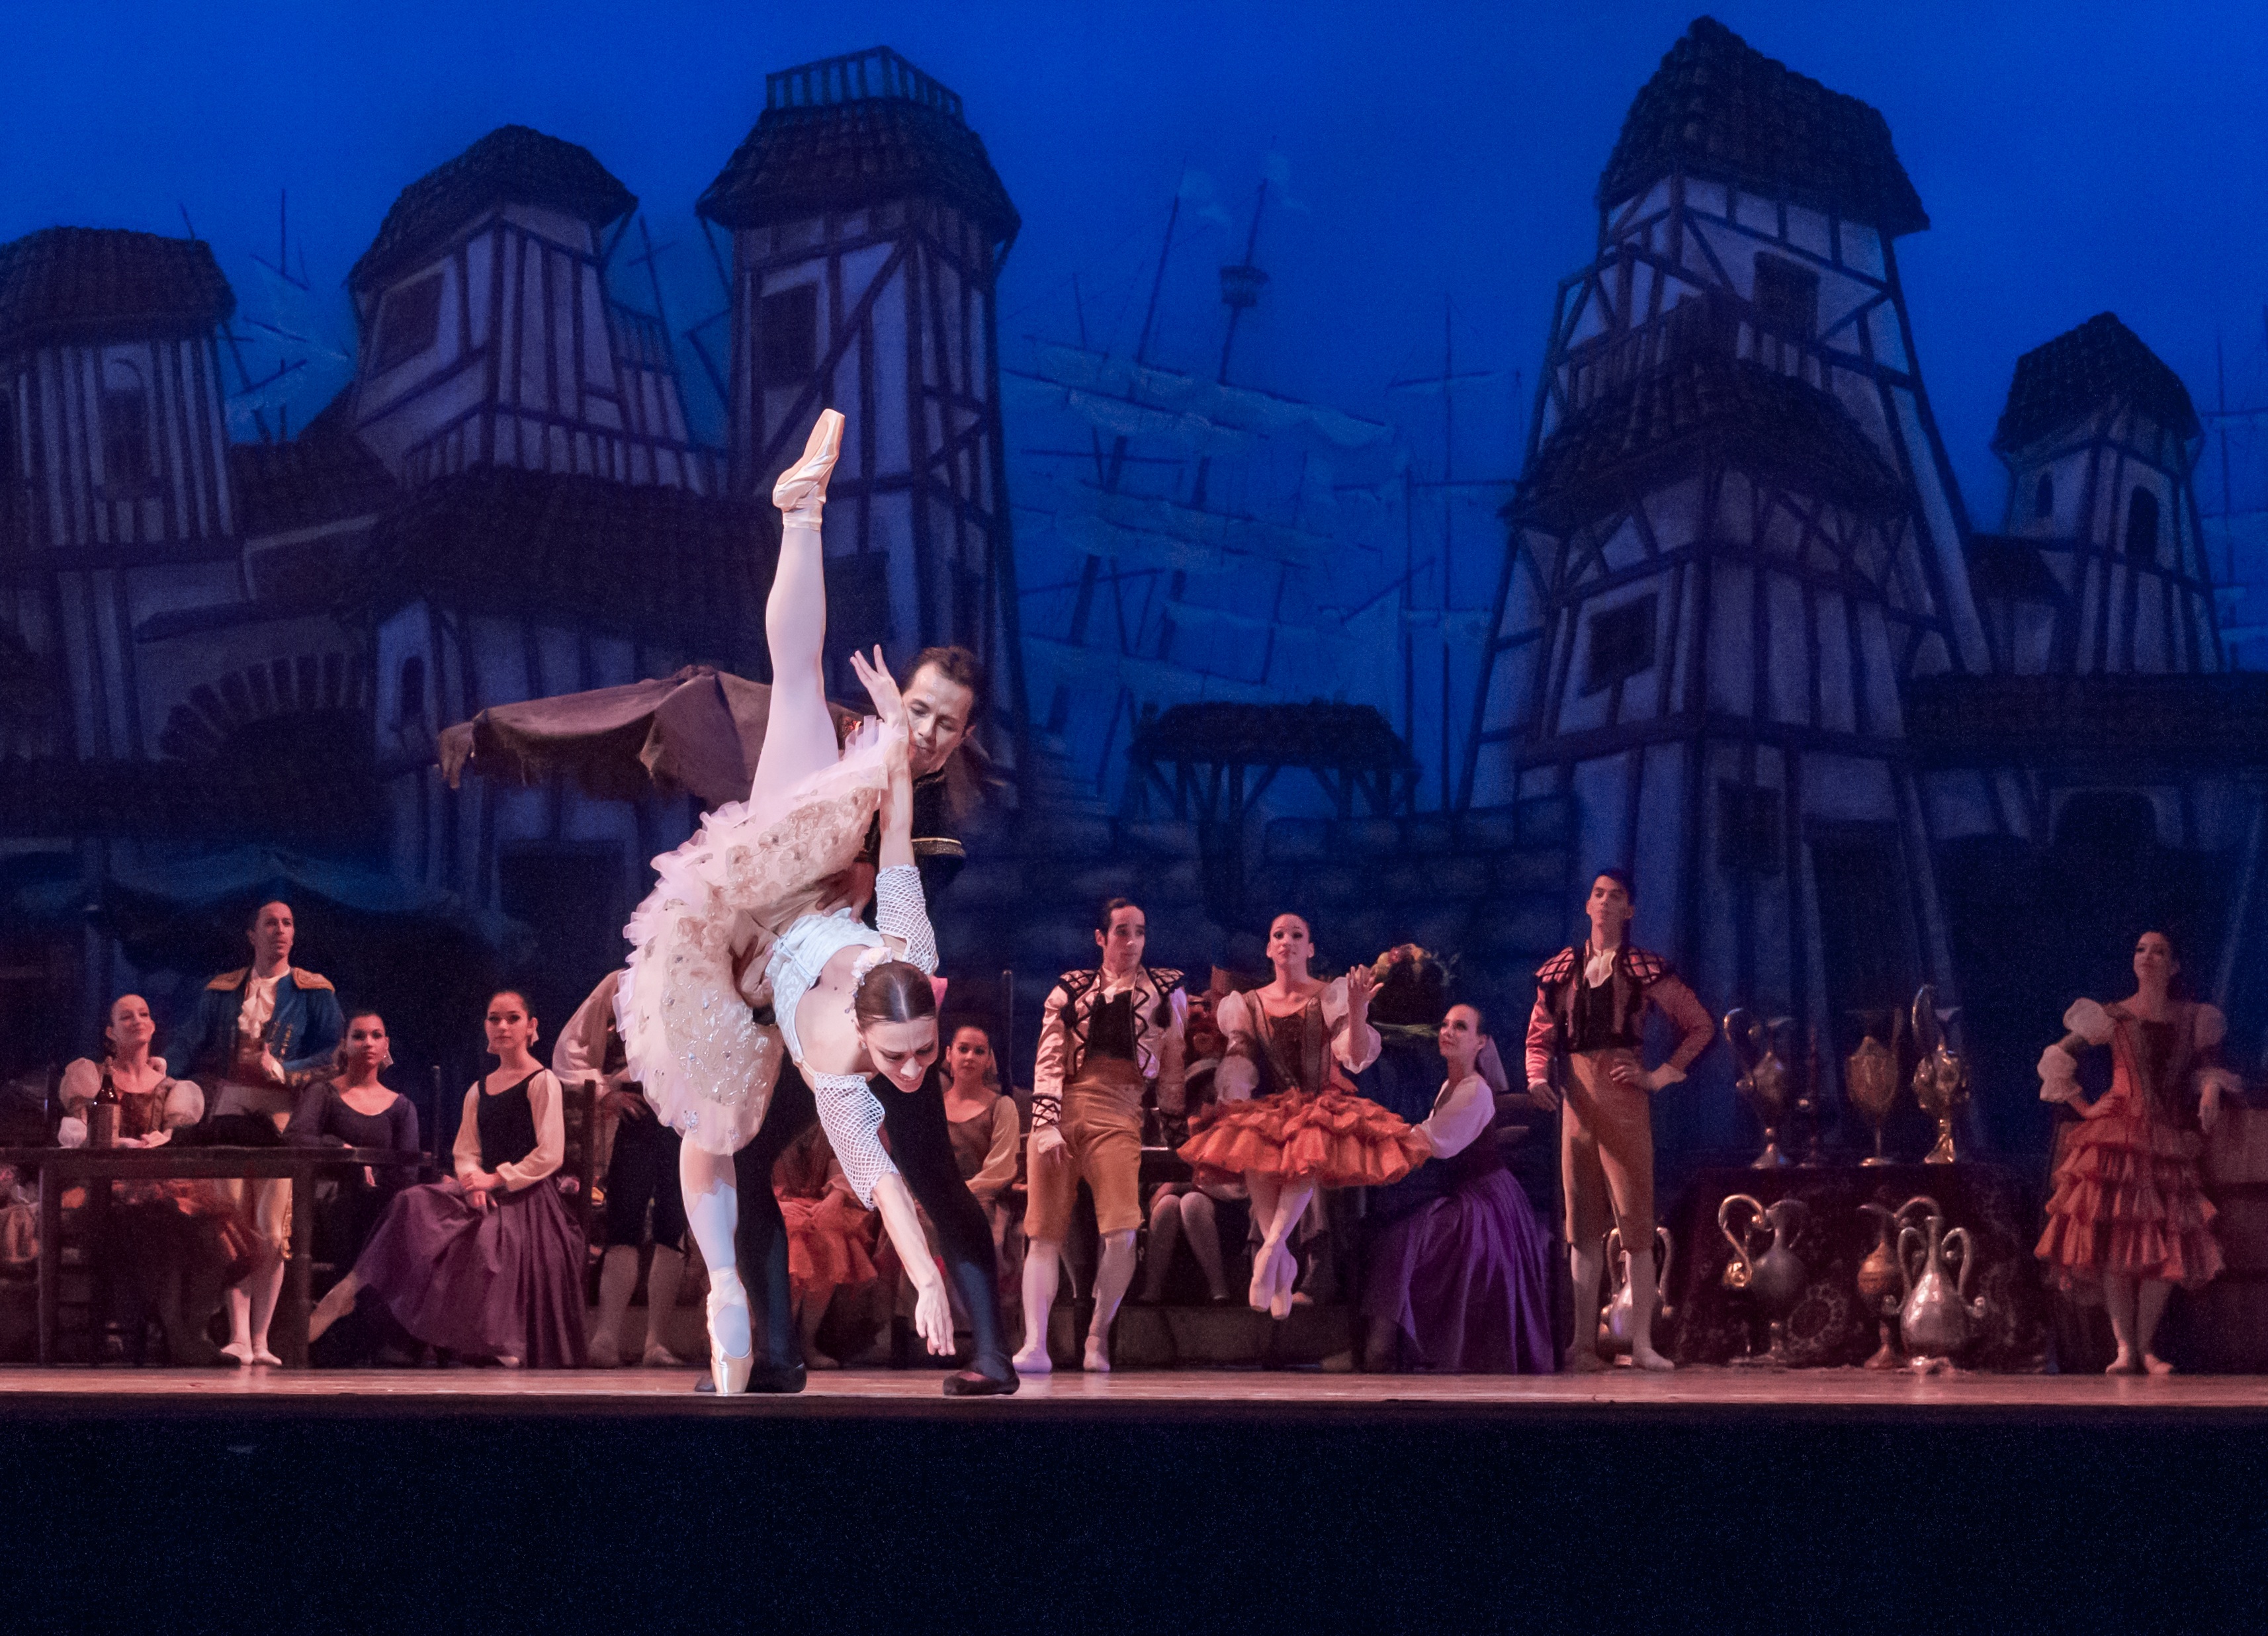
people, woman, male, audience, balance, show, movement, ballerina, ballet, dancer, performance art, theatre, stage, performance, venezuela, elegant, classic, production, entertainment, graceful, performing arts, don quixote, musical theatre, teresa carre o theatre